Bethlehem Catholic High School (Saskatoon)

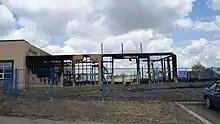
Bethlehem High School Addition fire

On June 7, 2009, a fire destroyed an addition containing portable classrooms still under construction. Damage was estimated at $750,000. The fire caused only minor damage to the existing building. The cause of the fire was determined to be arson.